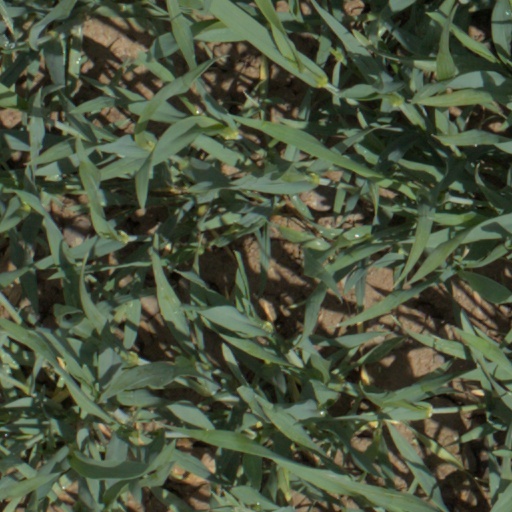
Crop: wheat